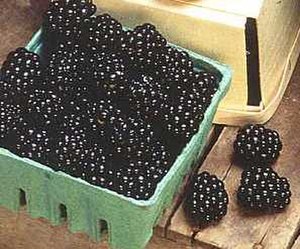
Brombær (frugt)
Modne brombær
Udklip fra engelsk wikipedia (Berry). Ifølge det originale billede er billedet fra United States Department of Agriculture og derfor PD.
Brombær er frugterne af brombærplanten. Det er botanisk set en flerfoldsfrugt bestående af små stenfrugter som sidder på en kegleformet blomsterbund. Når brombærret plukkes eller falder af brombærbusken, efterlades et hul hvor det sad fast på blomsterbunden. Ved modning bliver bærrene sorte, hvilket får dem til at ligne morbær mere end de gør i forvejen. Hvor dejlige bærrene end er, så skal de plukkes af planter med talrige, bagudbøjede torne. Det har ført til, at man dyrker planterne espalieret på høje hegn, og det har ført til fremavl af rigtbærende, tornløse sorter. Brombærsæsonen strækker sig fra august til oktober.